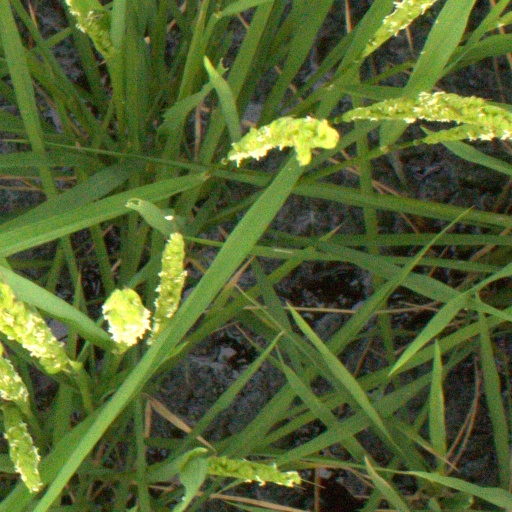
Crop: rice